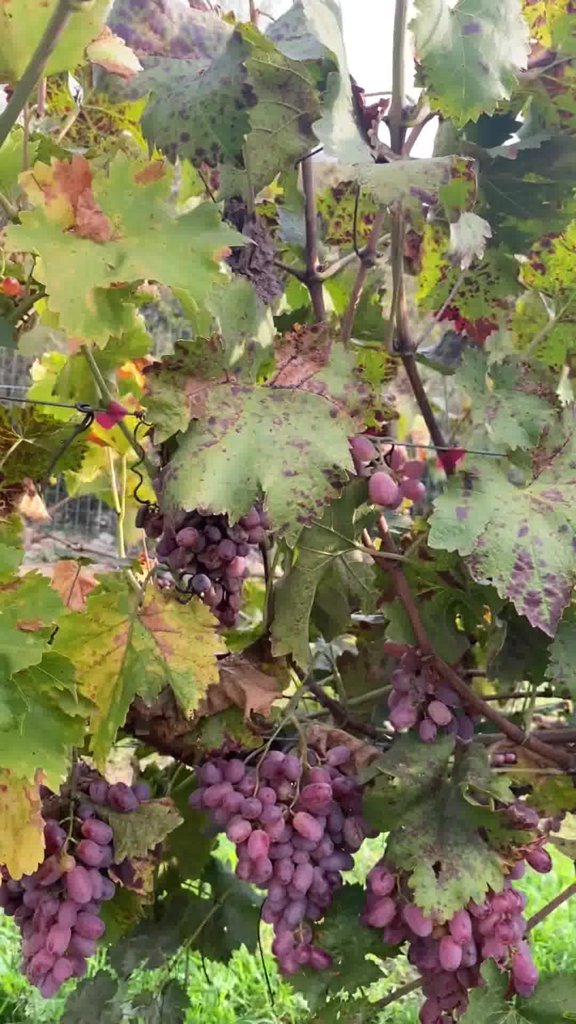
Berries visible: 137
Grape clusters: 6